Republican Women's Organization

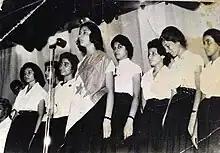
Algeria Day celebration in Basrah, organized by the Republican Women's Organization together with students of Al-Maqal Secondary School

The Republican Women's Organization was a women's organization in Iraq. The launching of the organization in 1960 was encouraged by the Abd al-Karim Qasim government, in a move to counter the influence of the communist-controlled Iraqi Women's League. A license was given to the poetress Aminah Nur-ud-Din to found the Republican Women's Organization. The organization was led by Dr. Saminah al-Badri. Both of these women were known for the anti-communist views. In May 1960, the organization was given a license by the Ministry of Health to set up a mother-and-child care centre. The organization had branches in Kirkuk and Mosul. The organization began publishing "Risalah al-Marah" (رسالة المرأة, 'Women's Message') in 1963.